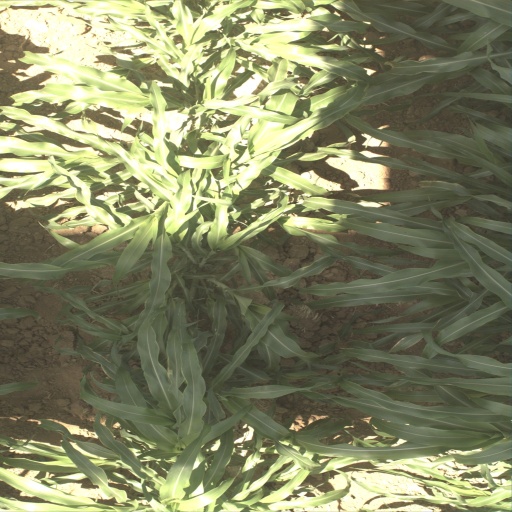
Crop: sorghum